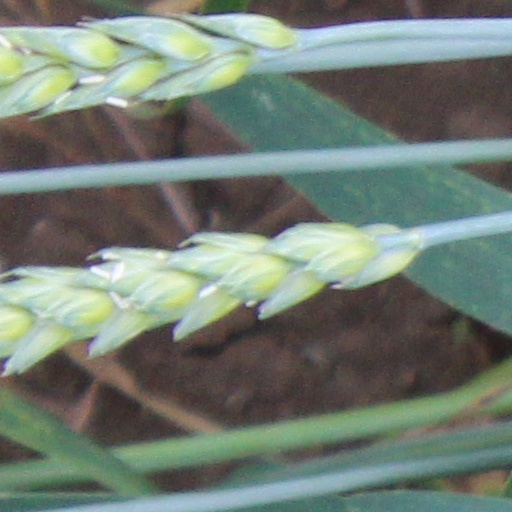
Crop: wheat